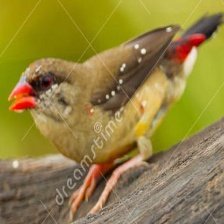
Species: AVADAVAT
Scientific name: AMANDAVA AMANDAVA